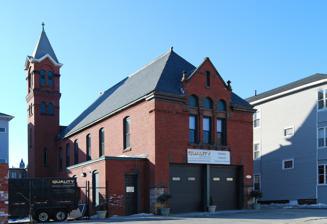
Building: Cambridge Street Firehouse
Country: United States of America
Year built: 1886
United States historic place Cambridge Street Firehouse U.S. National Register of Historic Places Show map of Massachusetts Show map of the United States Location 534 Cambridge St., Worcester, Massachusetts Coordinates 42°14′38.8″N 71°48′32.2″W / 42.244111°N 71.808944°W / 42.244111; -71.808944 Built 1886 Architect Fuller & Delano Architectural style Queen Anne MPS Worcester MRA NRHP reference No. 80000487 Added to NRHP March 05, 1980 The Cambridge Street Firehouse is a historic fire station at 534 Cambridge Street in Worcester, Massachusetts .  The two story brick building was built in 1886 in a Queen Anne style , with some Romanesque details.  It is nearly identical to Worcester's Woodland Street Firehouse ; both were designed by Fuller & Delano and built the same year. The building was listed on the National Register of Historic Places in 1980, at which time it was still an active firehouse. Engine 14 and Ladder 9 ran out of this station over the years. Engine 14 was eliminated in 1991, Ladder 9 in the 1960s. See also National Register of Historic Places listings in southwestern Worcester, Massachusetts National Register of Historic Places listings in Worcester County, Massachusetts References